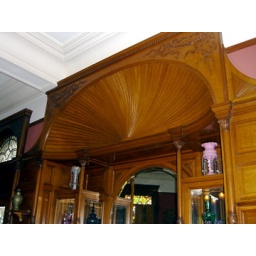
Woodwork above the glass cabinet